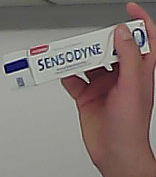
Product: sensodyne_toothpaste